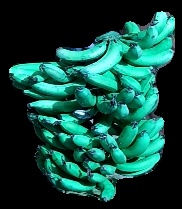
Variety: pachbale
Grade: grade3